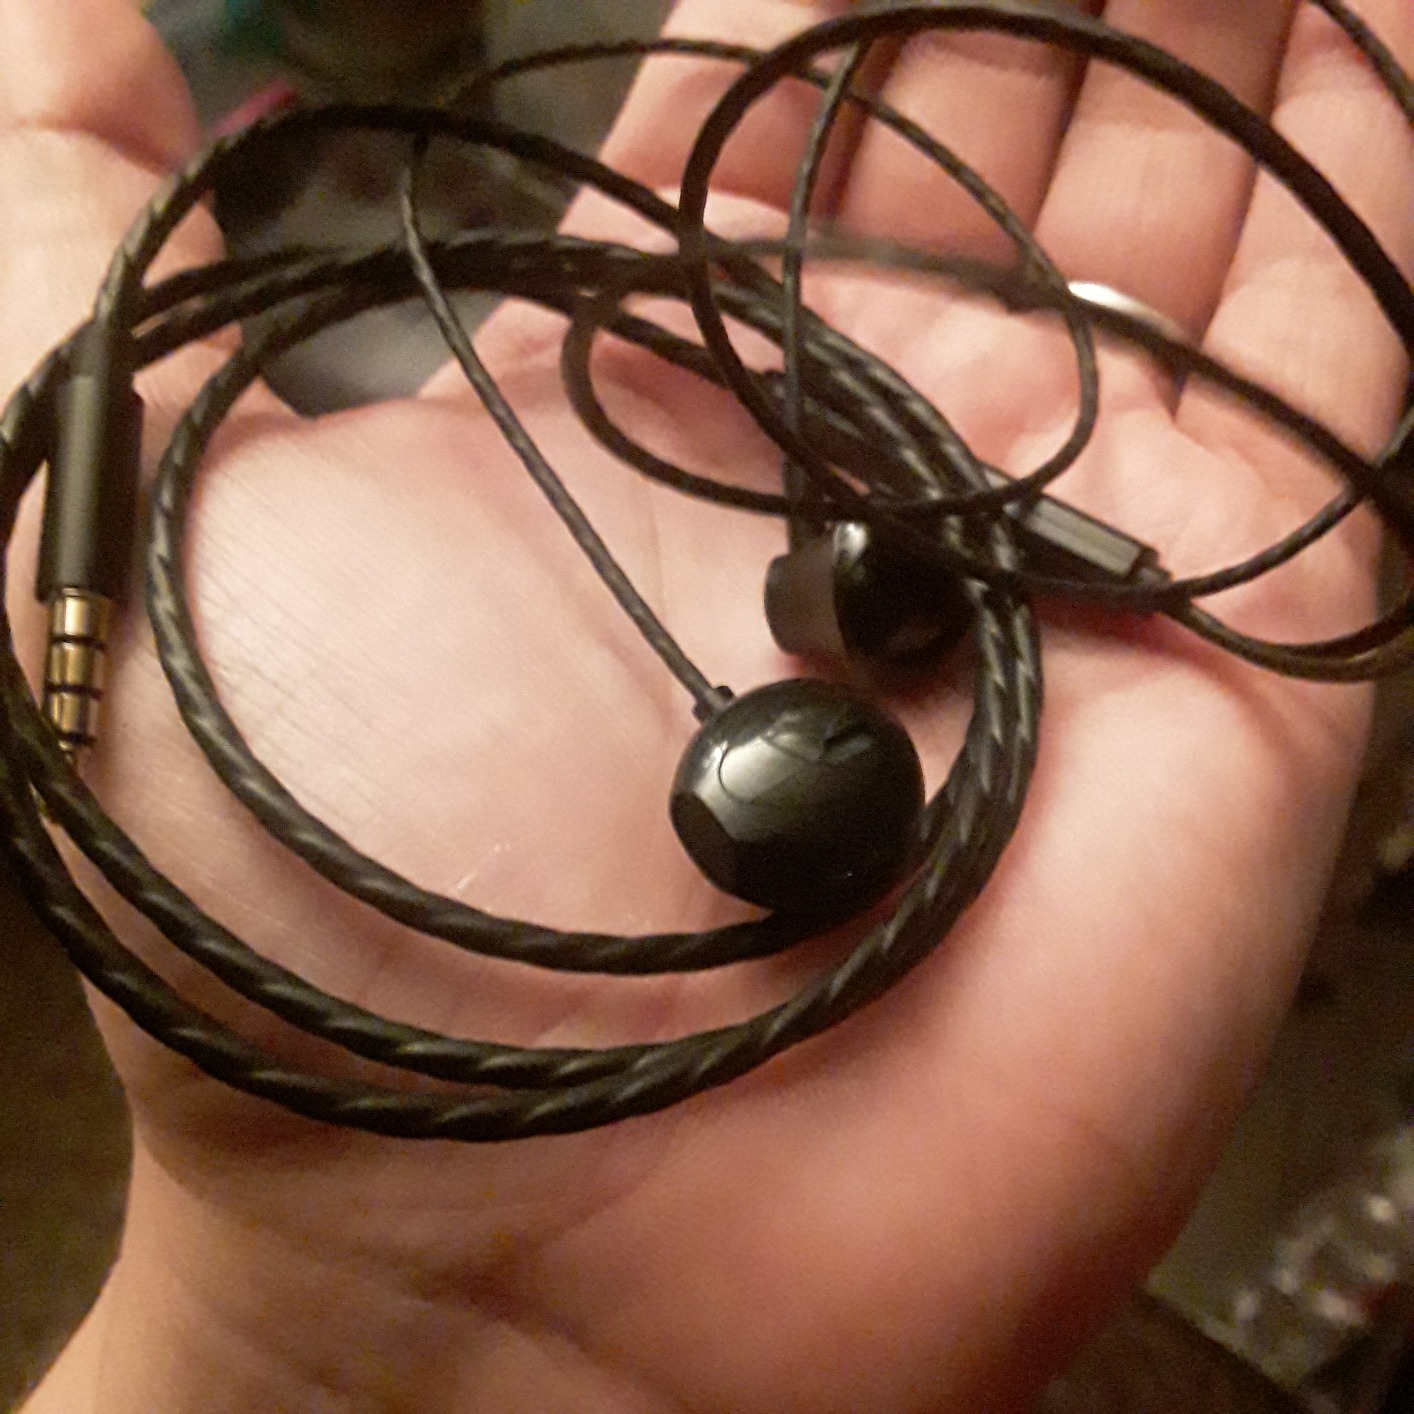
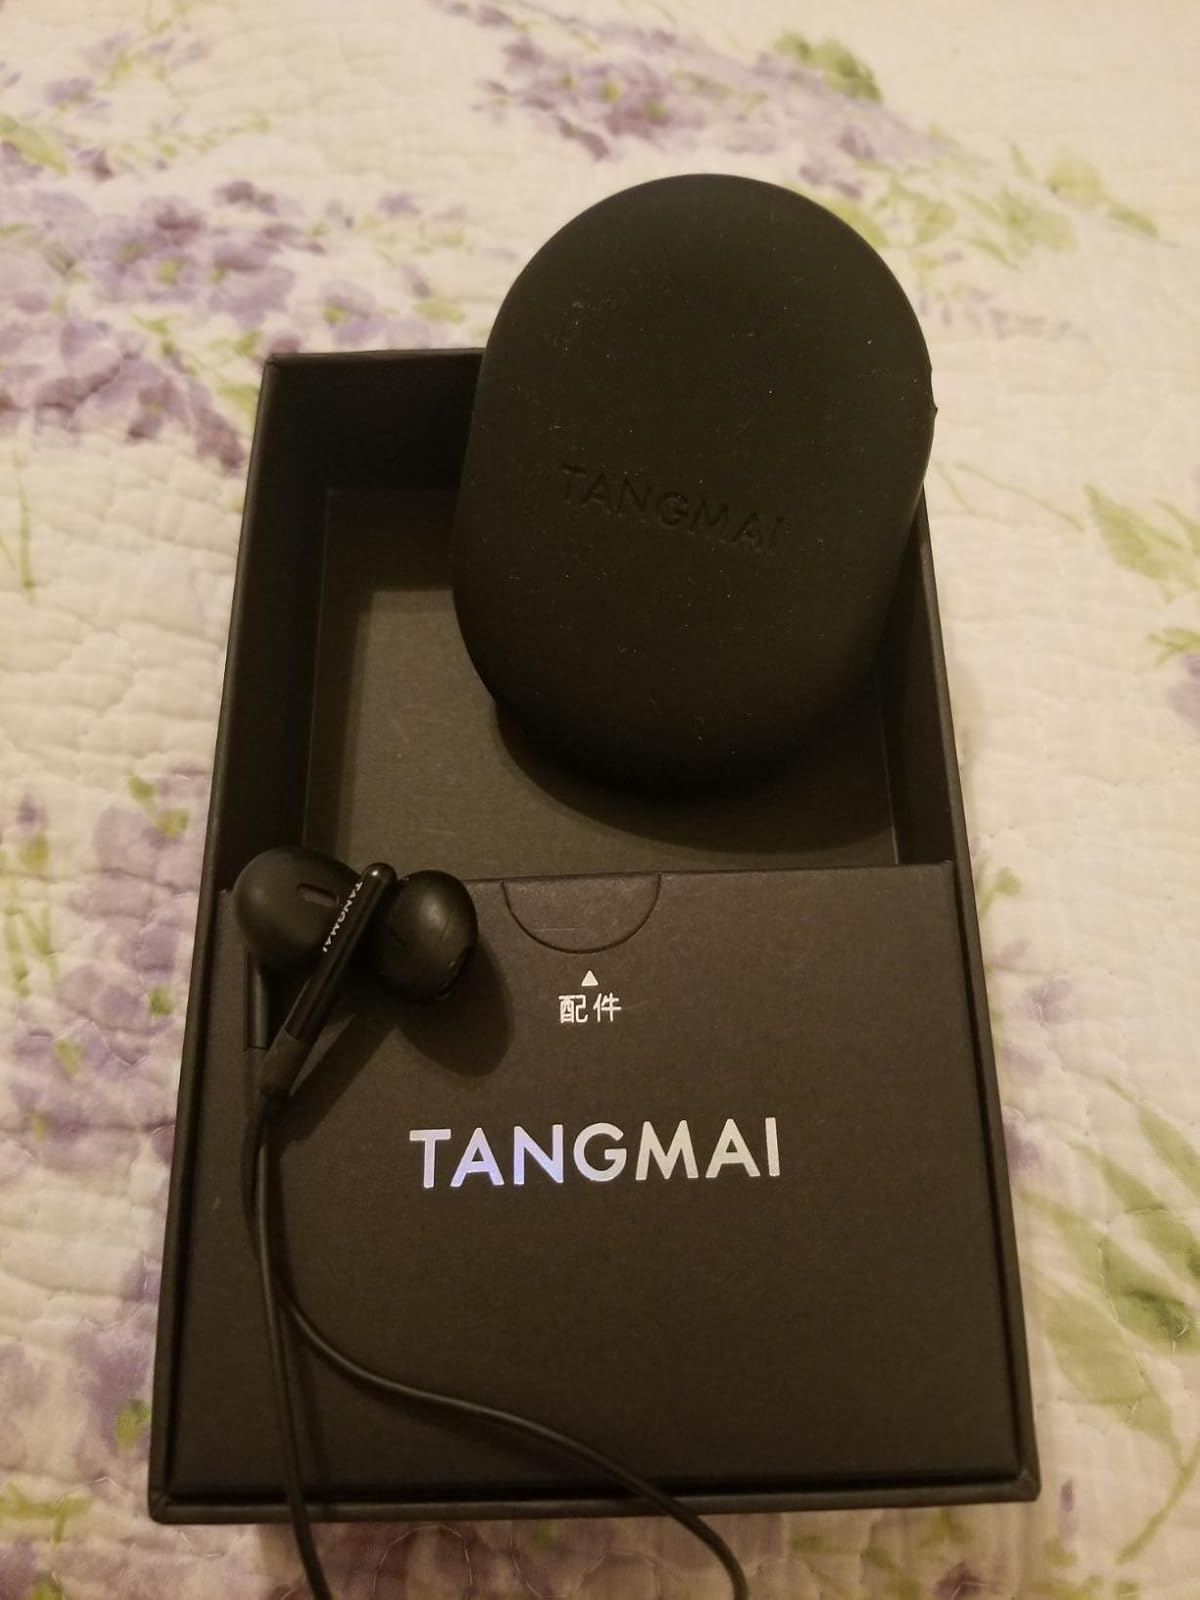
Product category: earbuds
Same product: no